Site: brandenburg
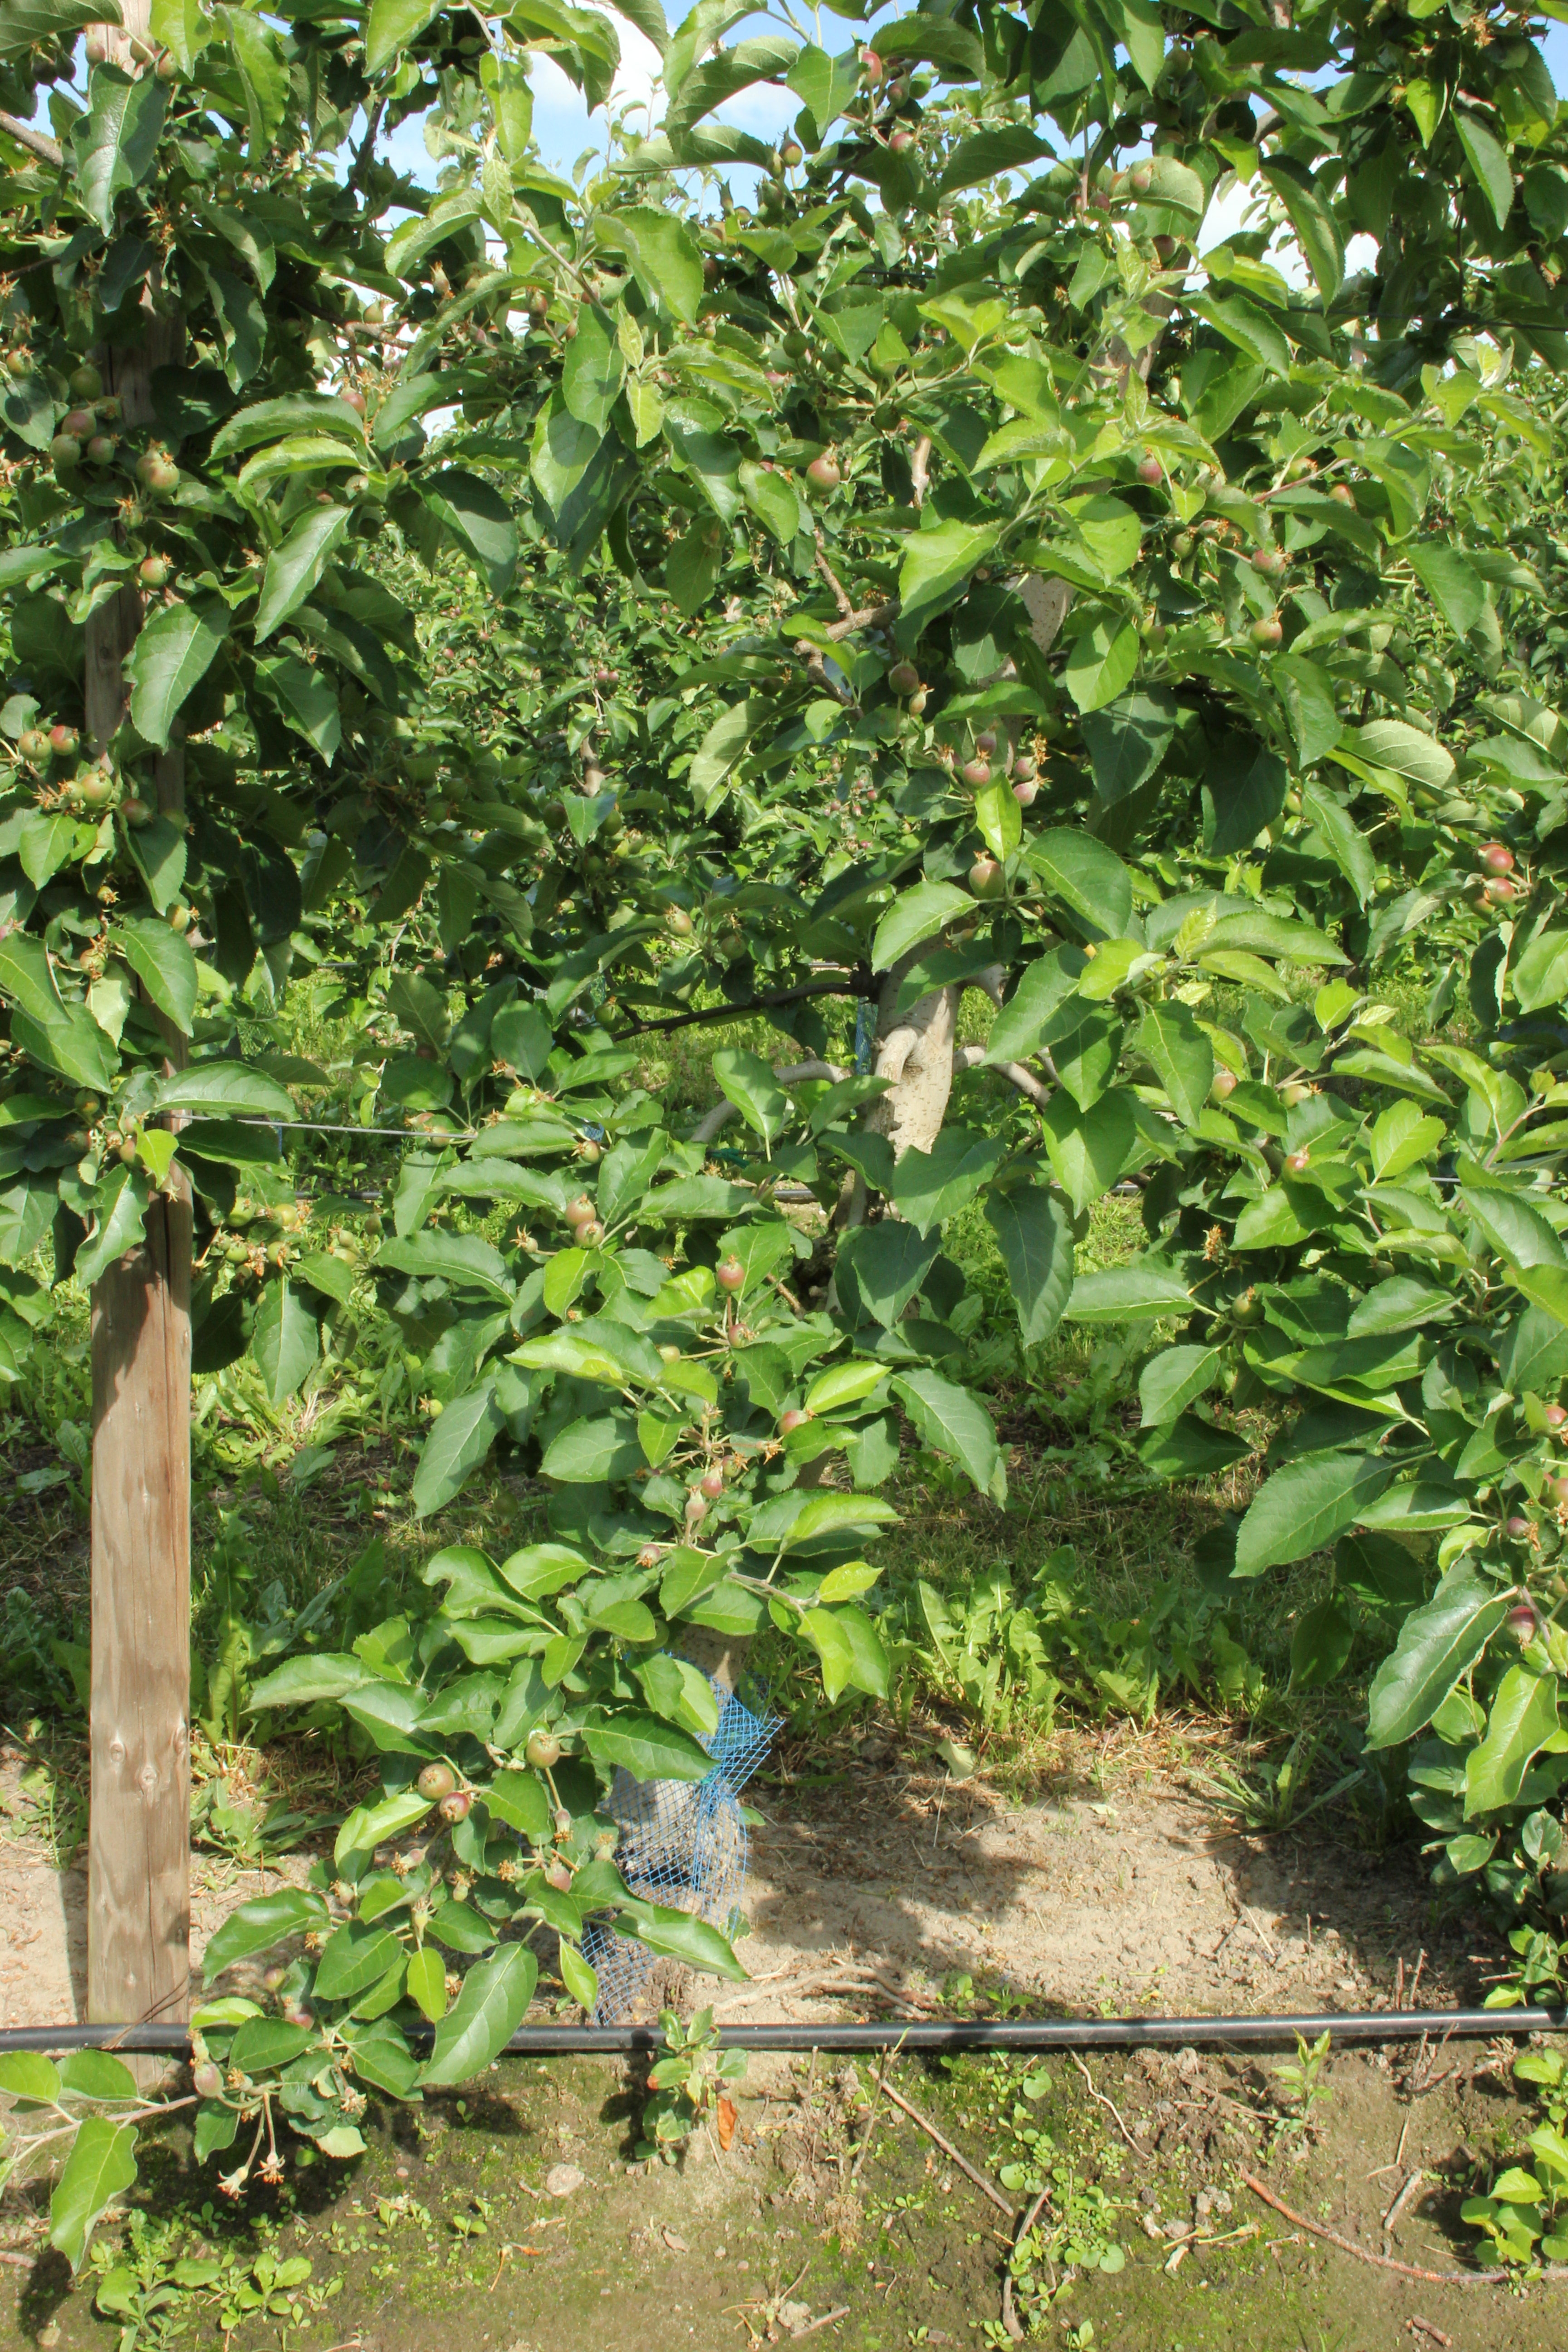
Growth stage (BBCH 72): Development of fruit